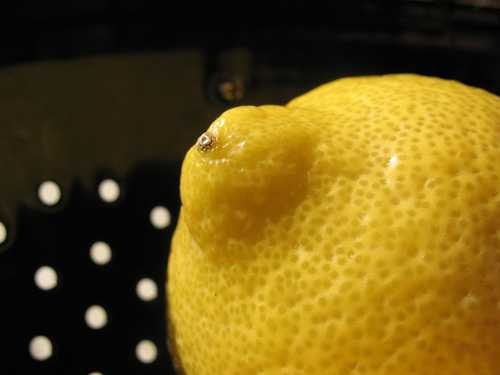
Label: Lemon